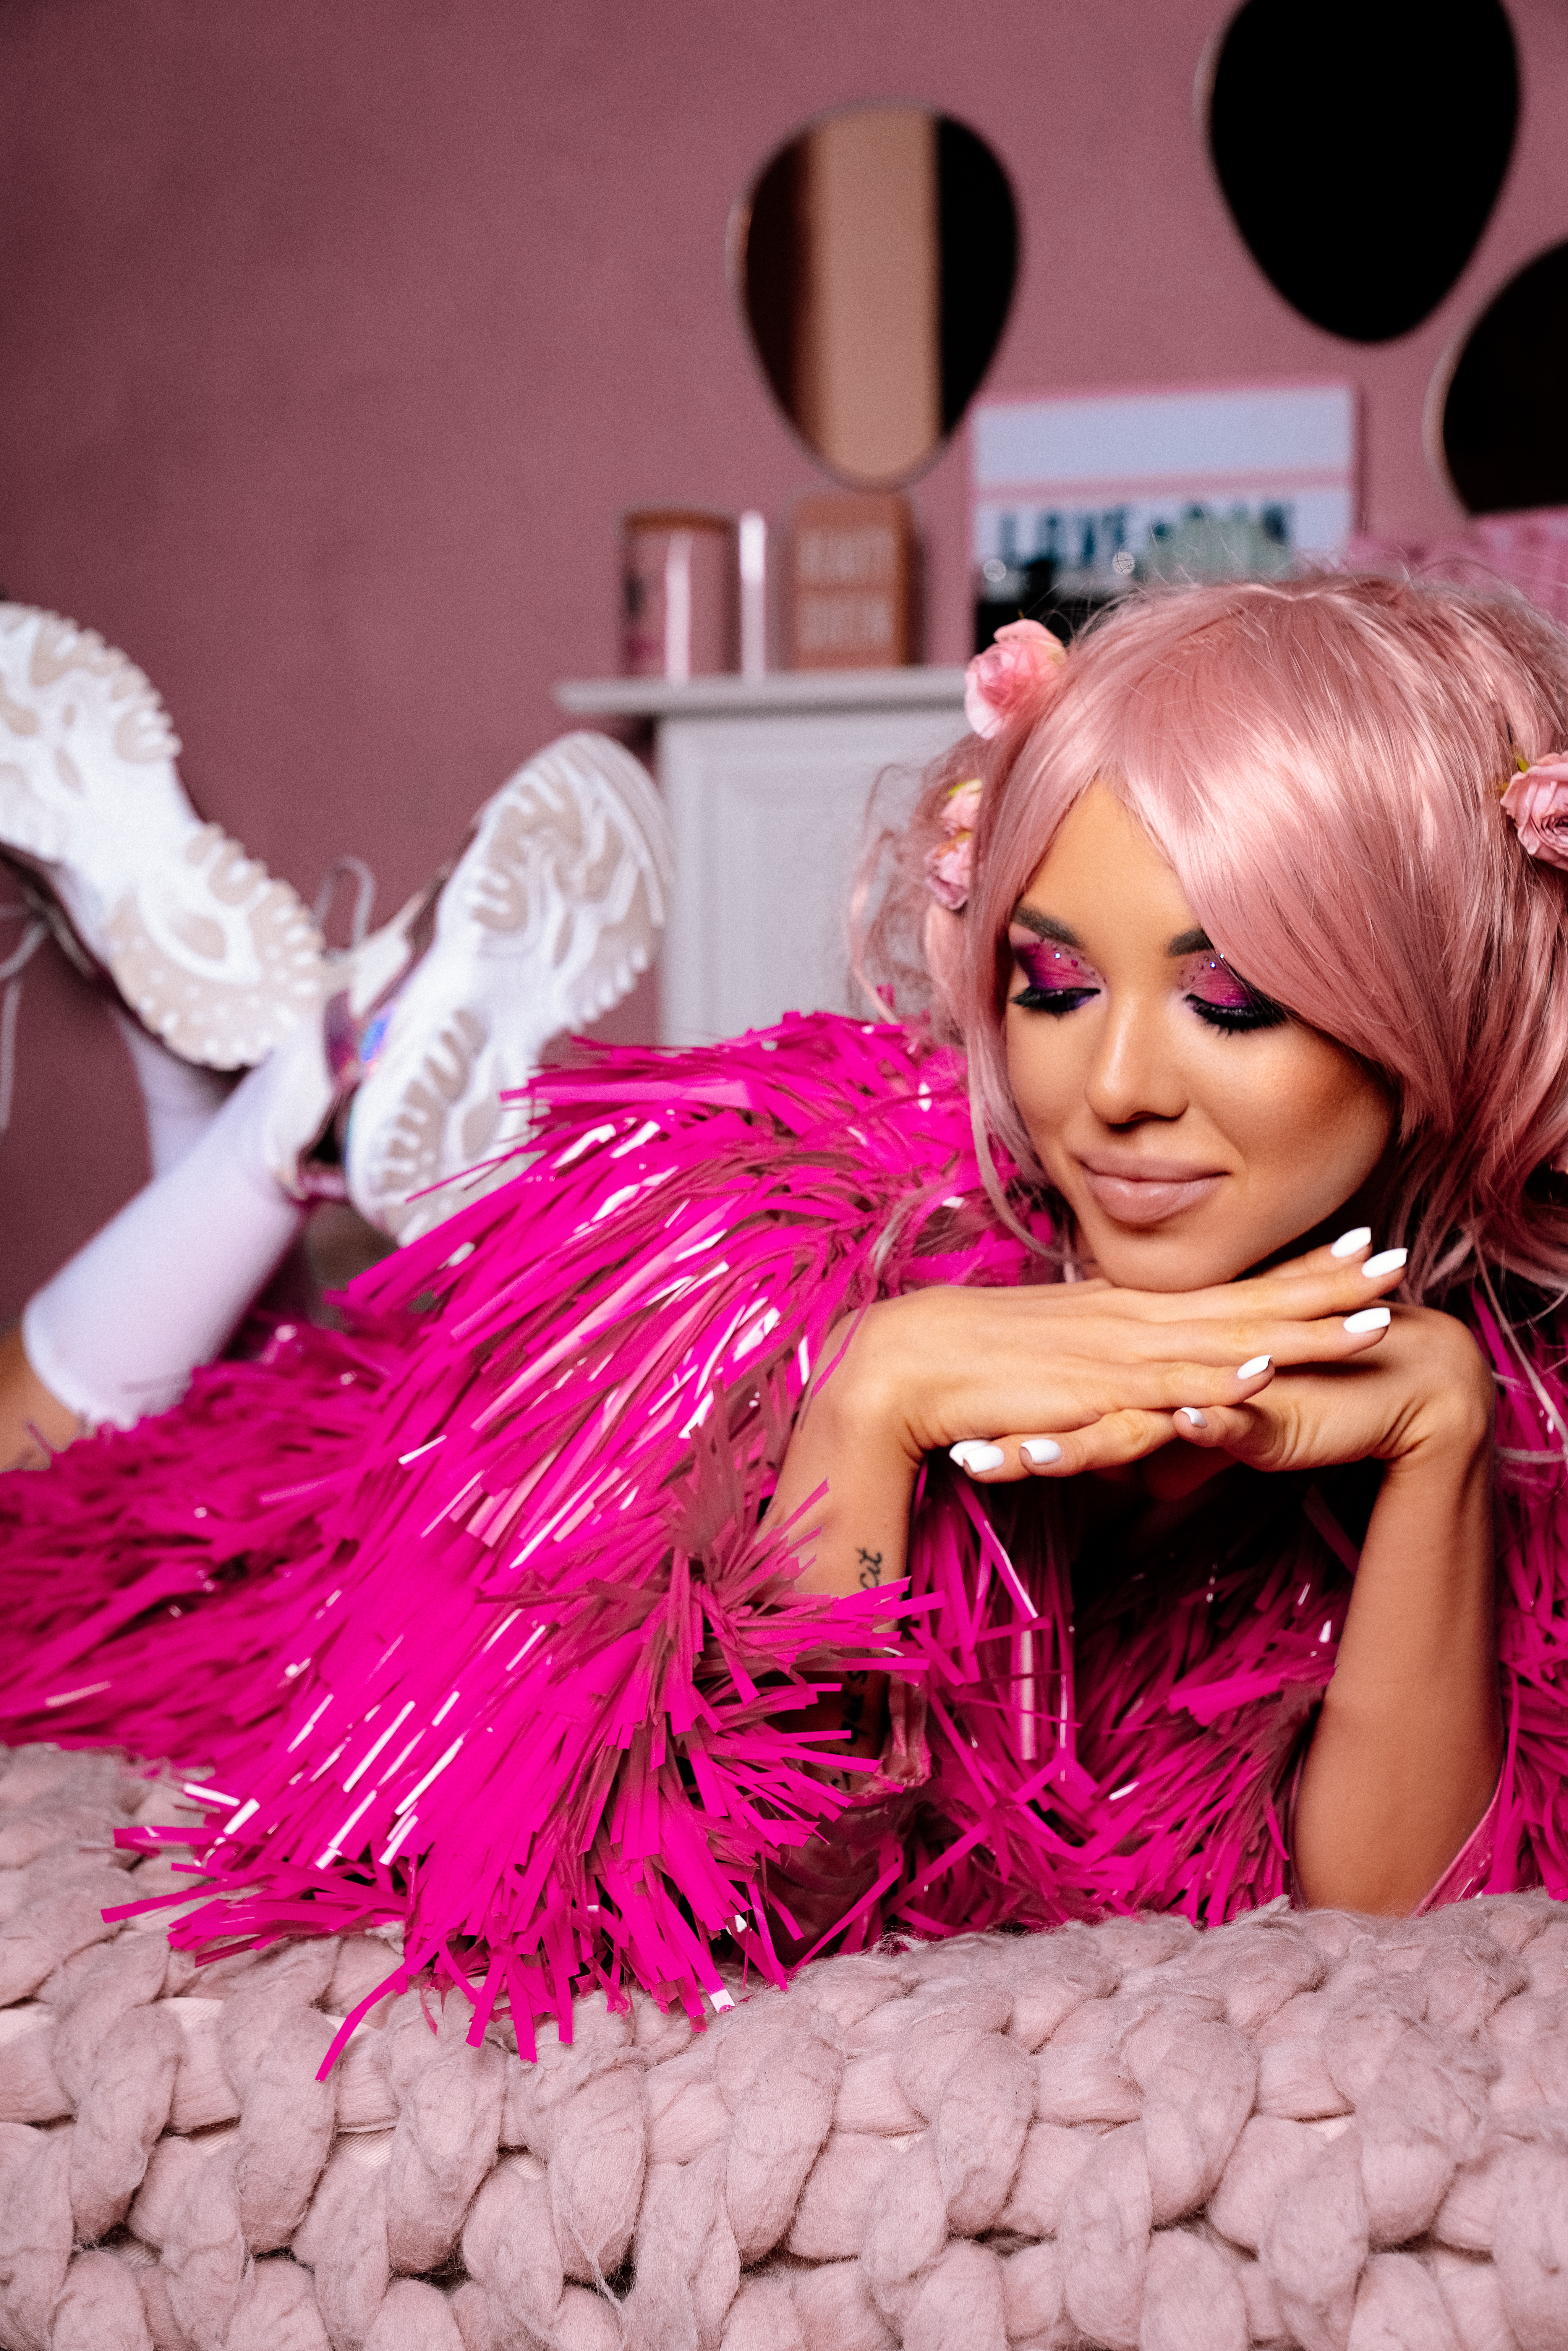
woman, purple, smile, pink, dress, violet, happy, balloon, wig, magenta, fashion design, entertainment, performing arts, fun, event, long hair, headpiece, formal wear, toy, costume, fashion accessory, doll, jewellery, fictional character, hair accessory, hair coloring, costume design, fur, cg artwork, cosplay, feather, sitting, child, photo shoot, haute couture, public event, performance art, dancer, gown, model, child model, performance, fashion model